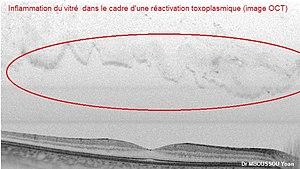
Inflammation du vitrée au cours d'une infection à la toxoplasmose
La toxoplasmose est une infection parasitaire dont l'agent est le protozoaire Toxoplasma gondii. Le parasite infecte le plus souvent des animaux à sang chaud, y compris l’être humain, mais son hôte définitif est un félidé. L'infection est asymptomatique dans la majorité des cas pour les sujets immunocompétents, ne présentant un risque sérieux que pour les femmes enceintes, les personnes séropositives au VIH et les sujets ayant un système de défense immunitaire affaibli.